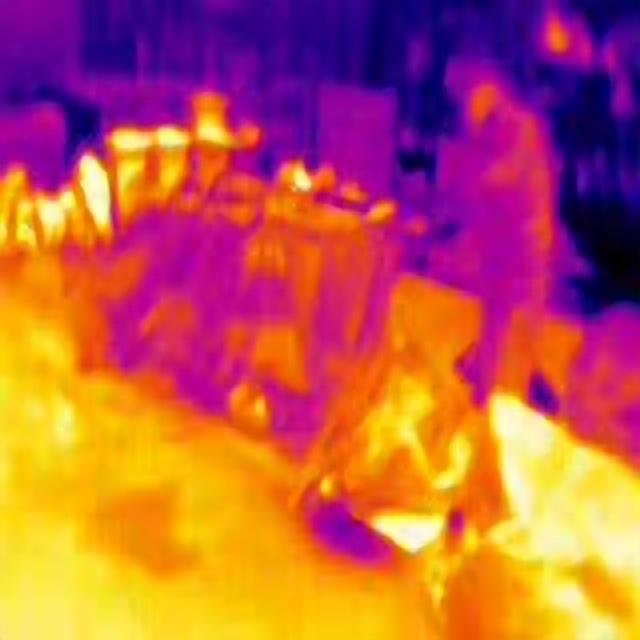
Detected objects:
label: person